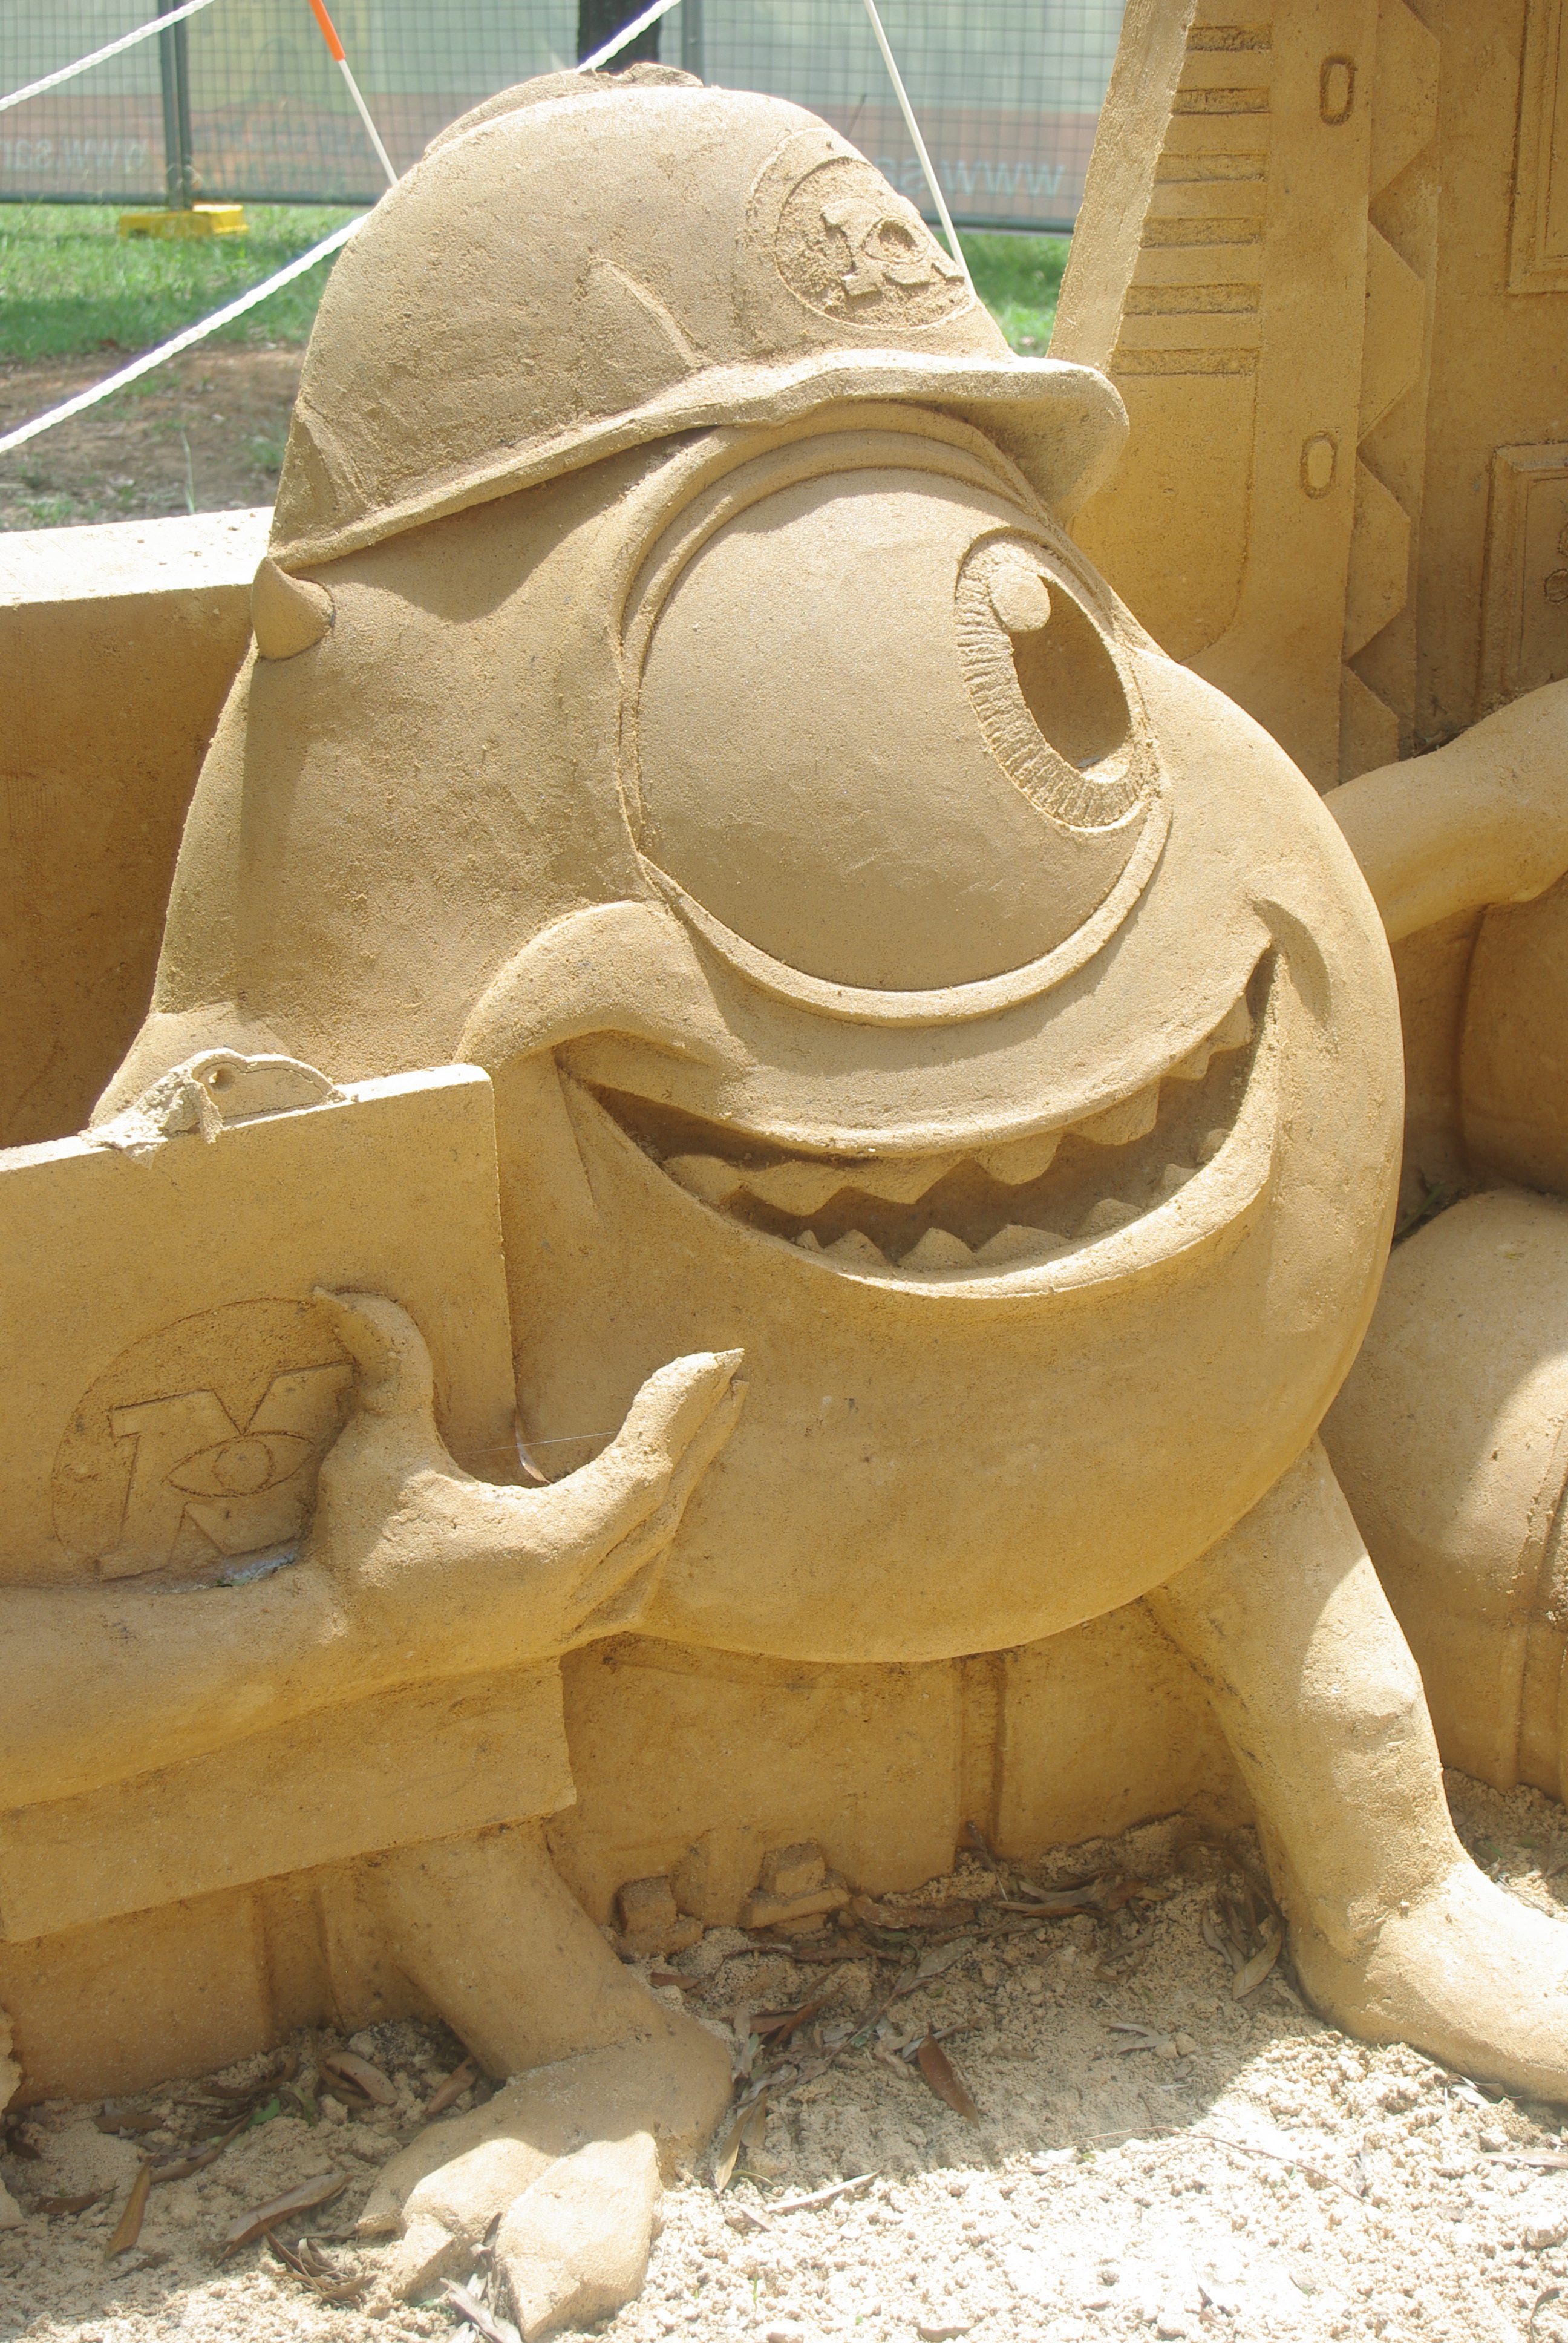
sand, boy, building, monument, statue, child, material, sculpture, family, kids, art, temple, carving, entertainment, pleasure, beasts, stone carving, ancient history, monsters inc, sand building